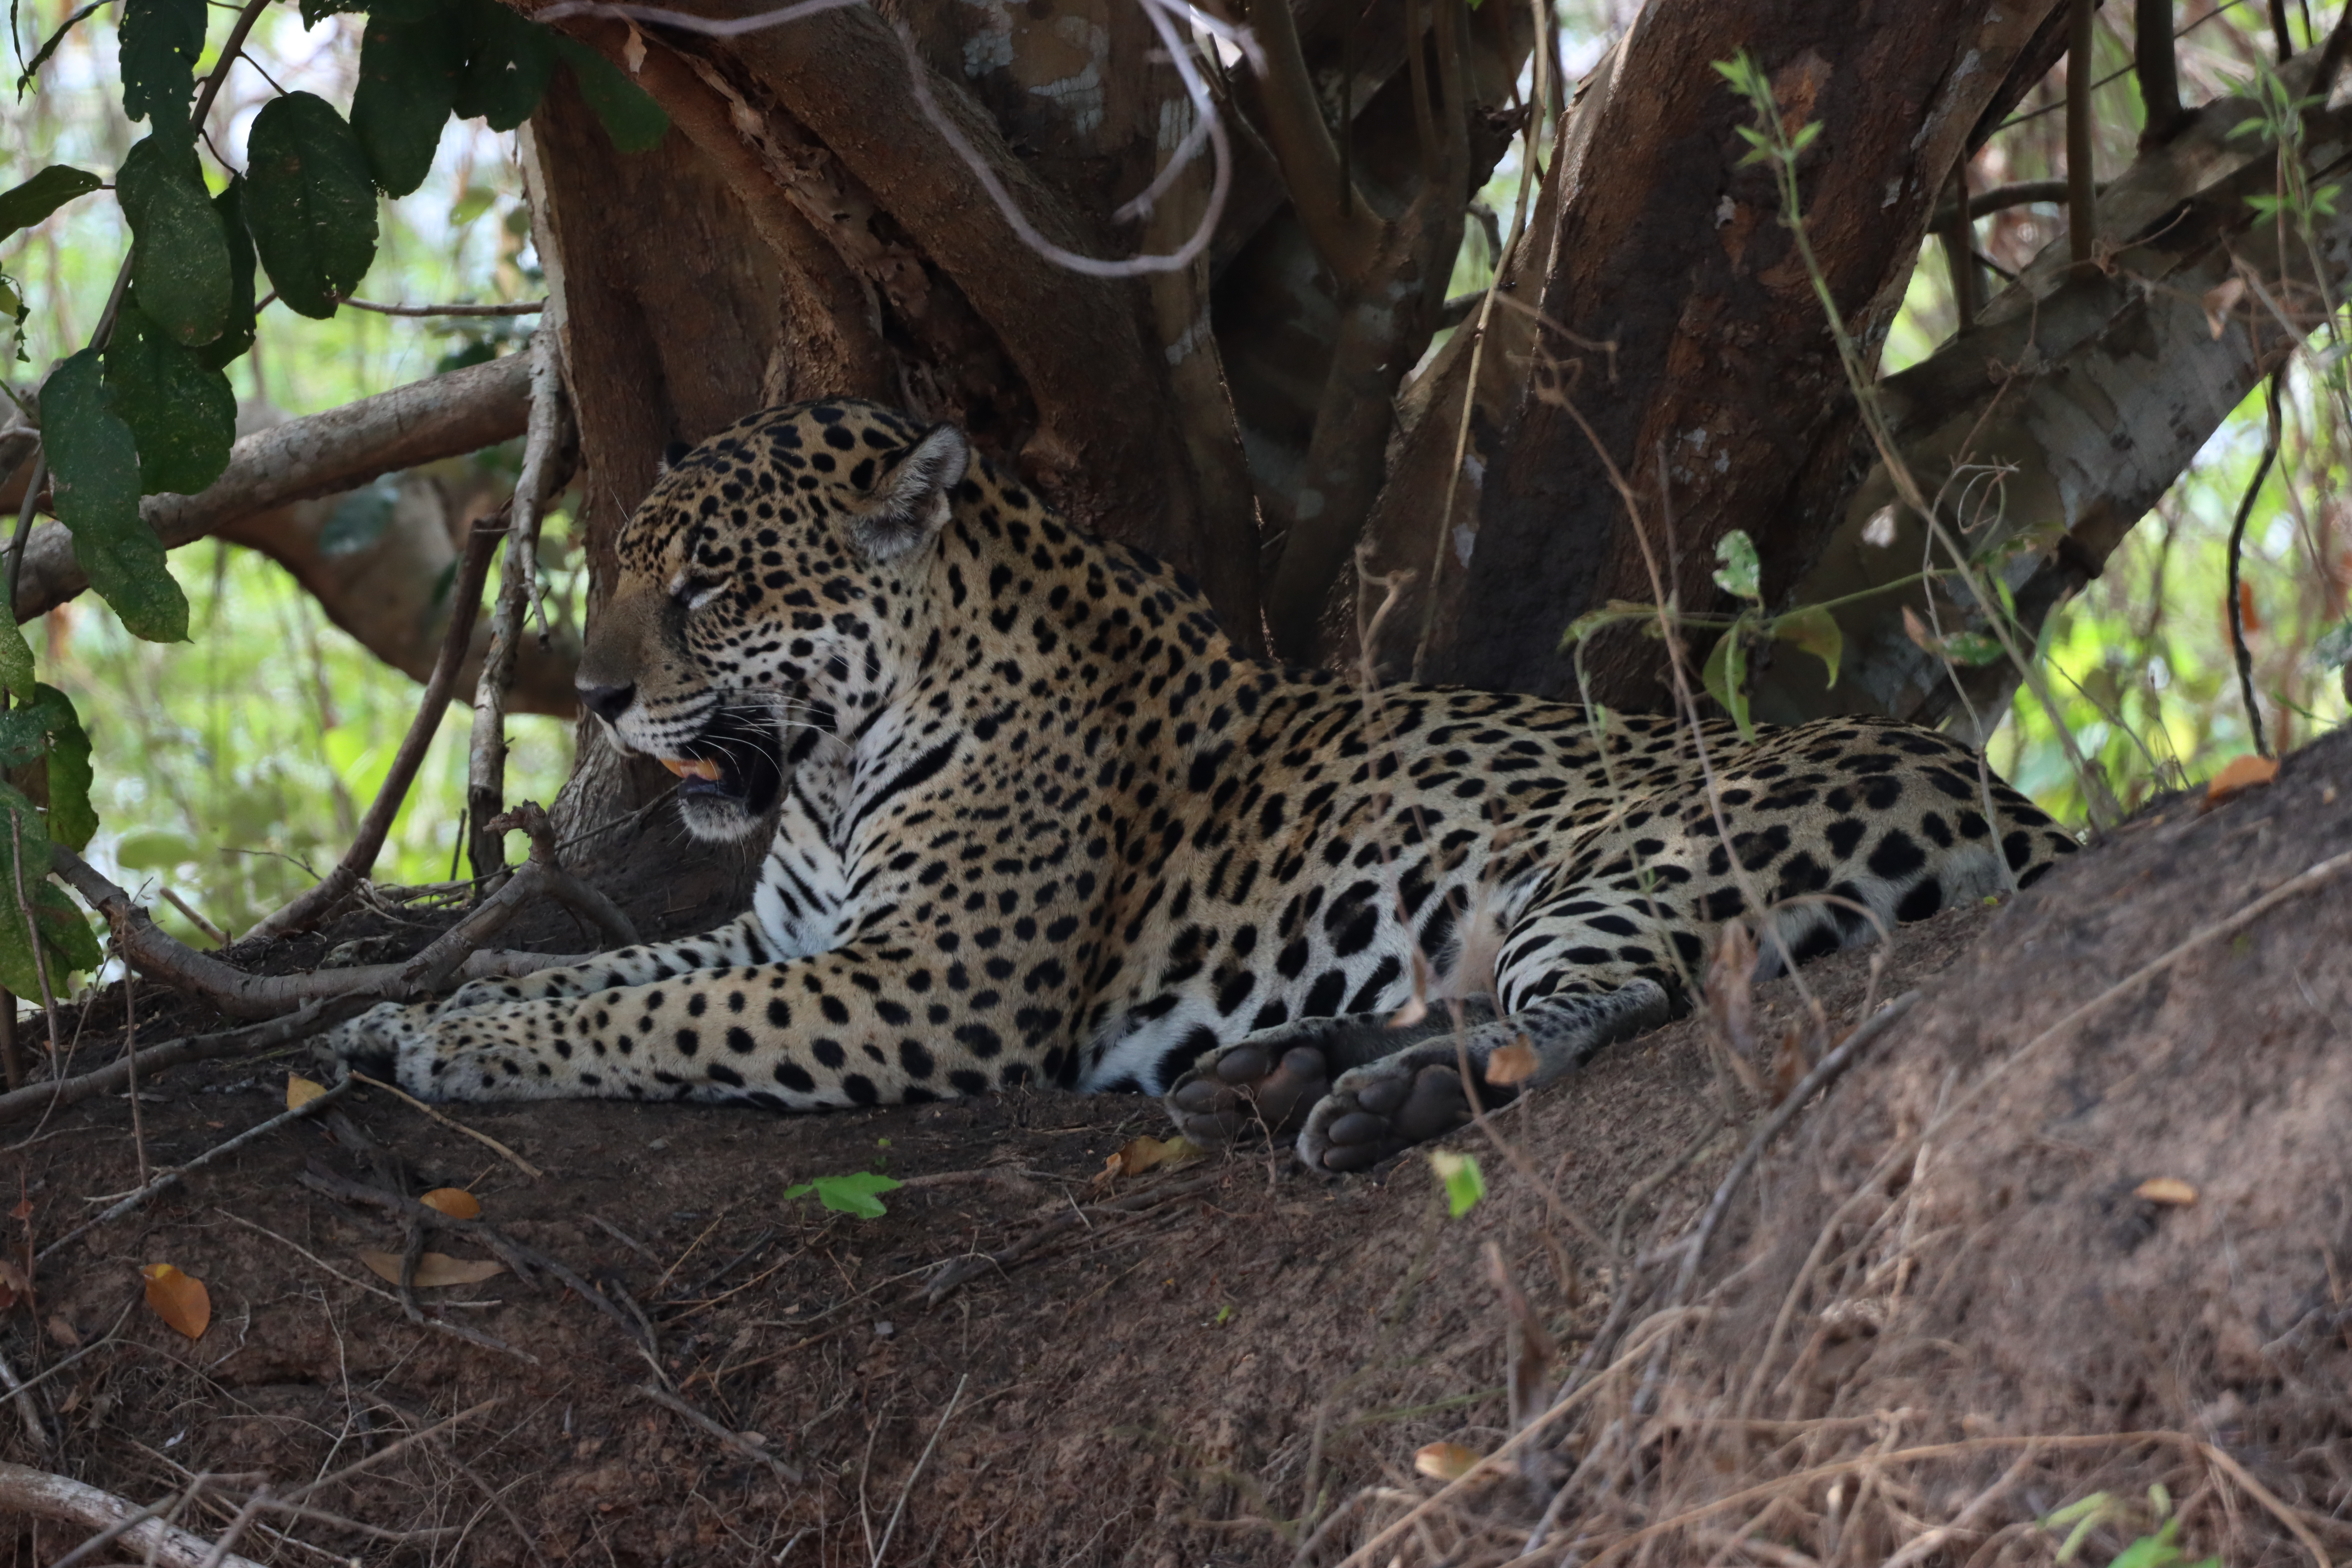
Jaguar: Jaju